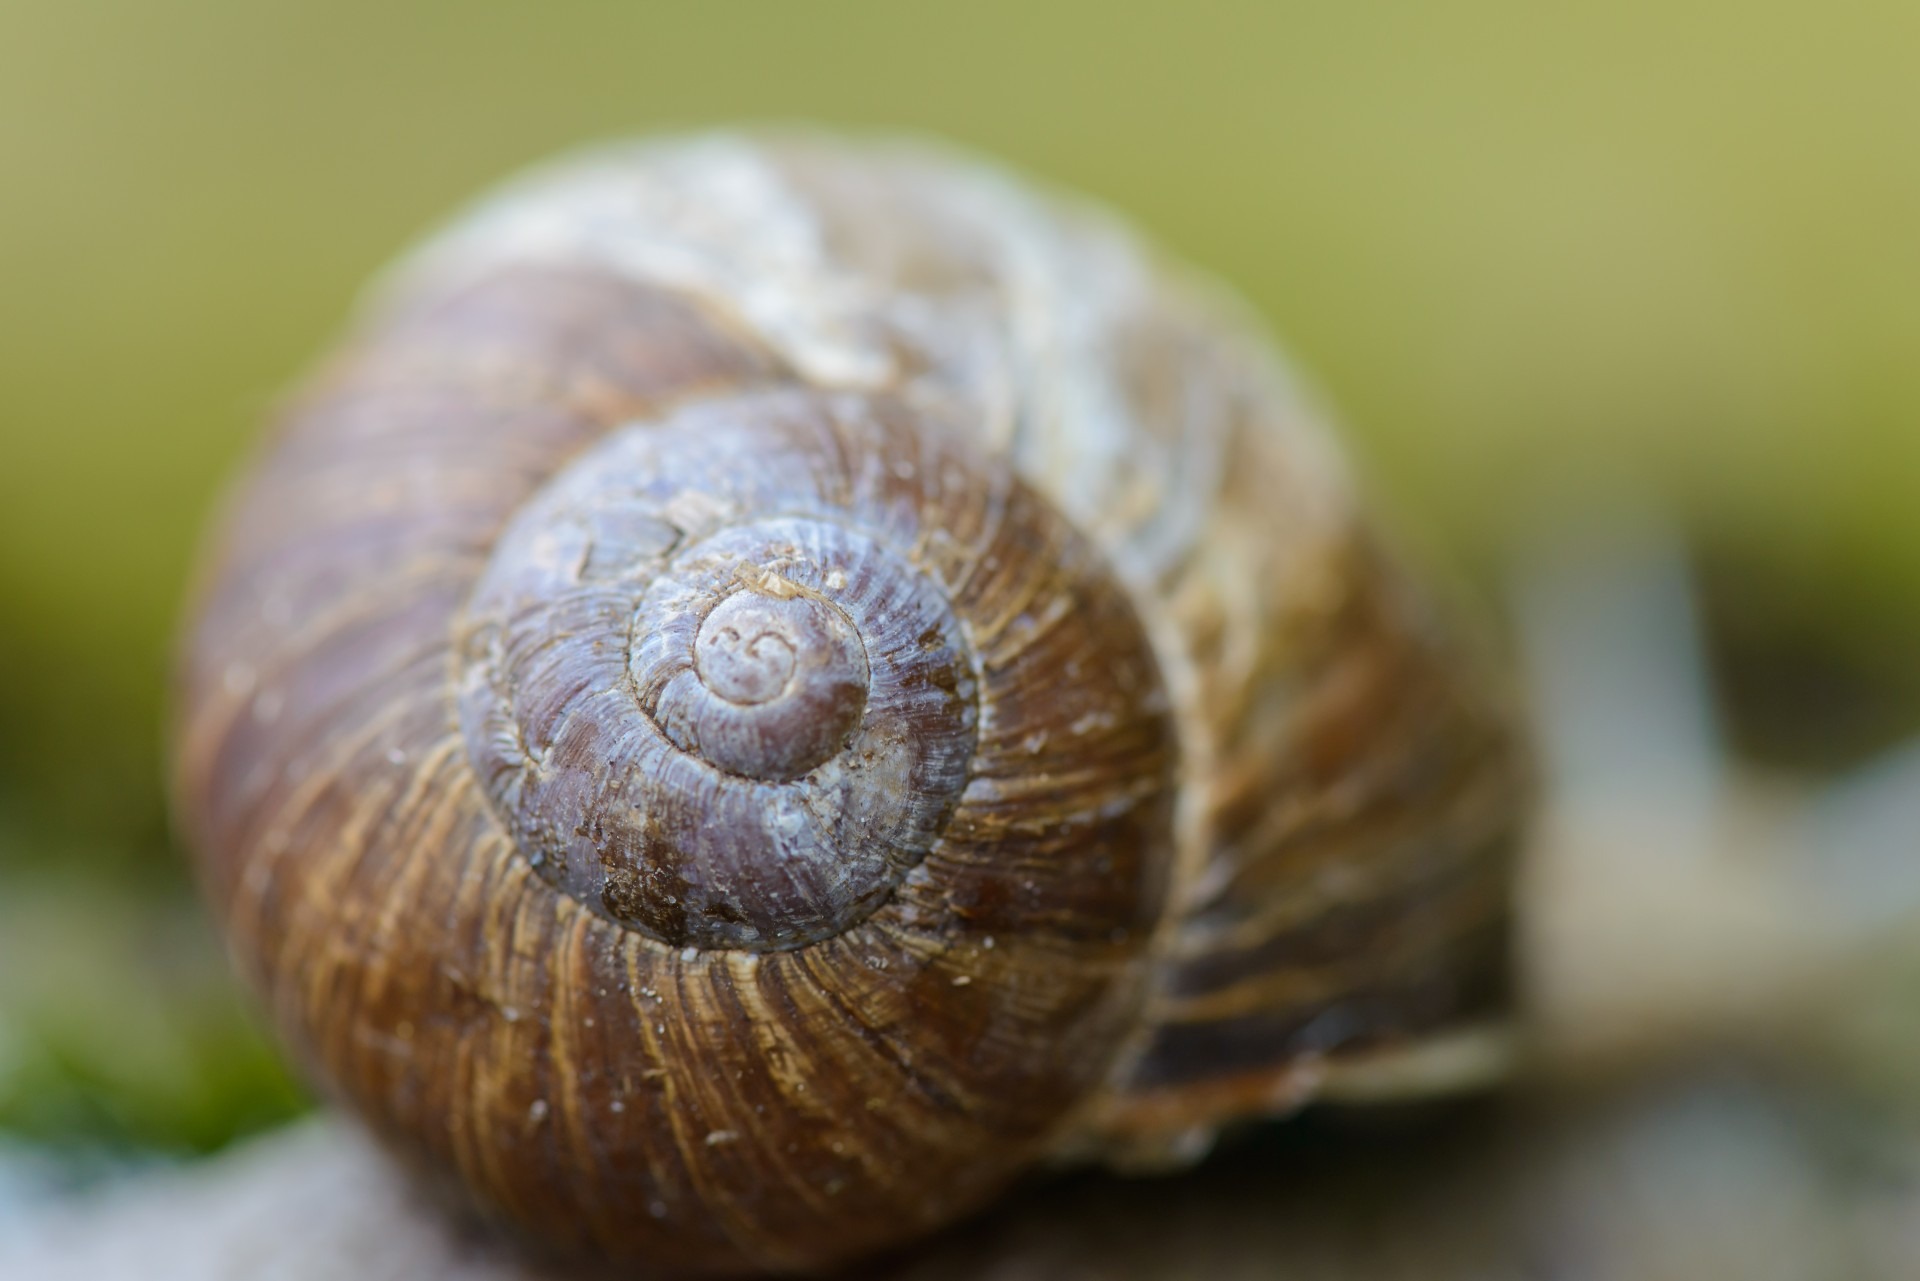
structure, photography, spiral, pattern, fauna, shell, invertebrate, close up, snail, escargot, molluscs, schnecken, macro photography, blurred background, sea snail, snails and slugs